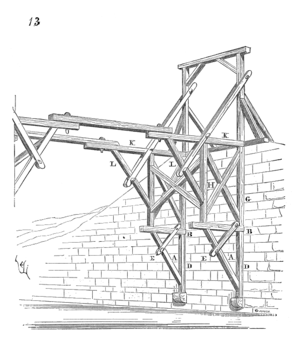
Un pont en bois est un pont dont le matériau de construction est principalement le bois. Les ponts en bois jouent un rôle important dans l'architecture du Moyen Âge, leur établissement étant facile et peu dispendieux. Mais malgré l’apparition de nombreuses techniques de construction durables ultérieurement, l’utilisation du bois dans certains ouvrages a perduré jusqu’à nos jours.